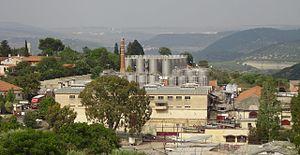
Carmel Winery est un vignoble et un domaine viticole israélien.